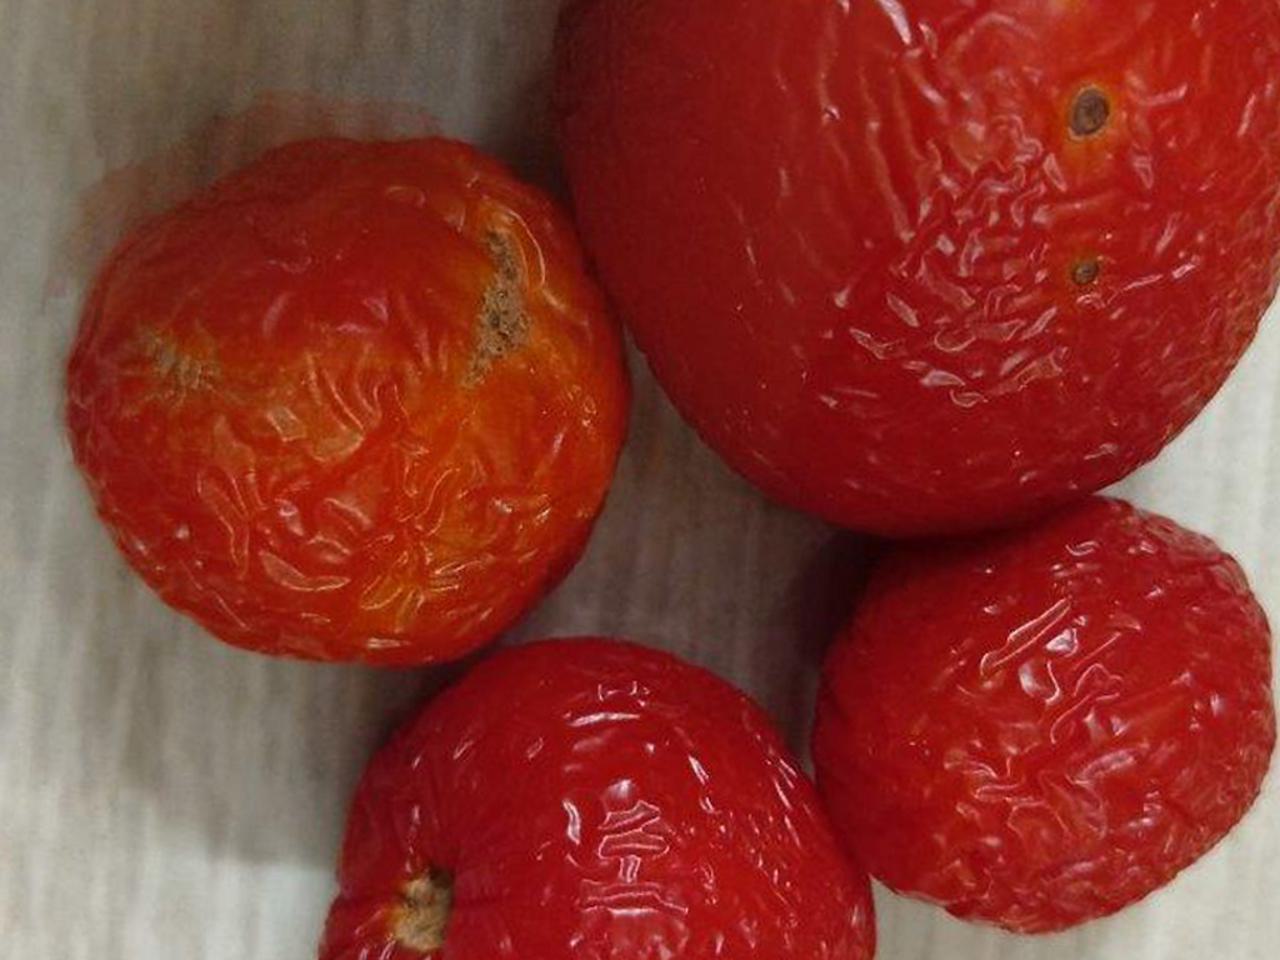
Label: Rotten